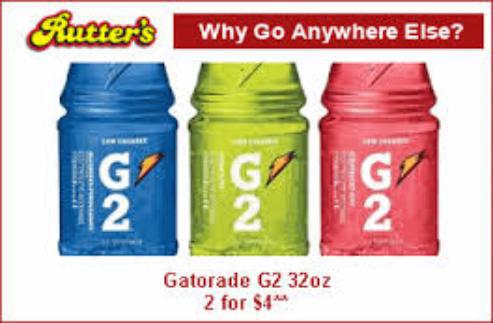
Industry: Food